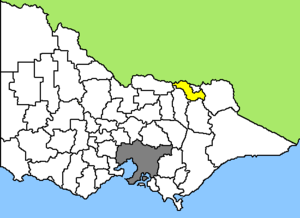
Le comté d'Indigo est une zone d'administration locale dans le nord du Victoria en Australie.